Moore Hall, County Mayo

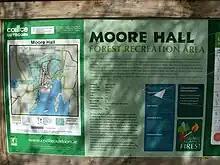
Coillte sign at Moore Hall forestry park

The house, lake, farm, and estate is now owned by the forestry company, Coillte, and it is a visitor attraction in the area. The house is not open to the public due to its poor condition – it has not been refurbished since it was burned. Non-native forestry grows on the estate lands along with areas of natural regeneration of clearfell areas recently cut by Coillte. Trees have begun growing over the farm walls and buildings behind the ruins of the grand house. Local people who lived and worked on the Moore Hall estate remembered it fondly. The estate passed to the Irish Land Commission upon the death of George Moore, and a campaign to restore the house has been waged.